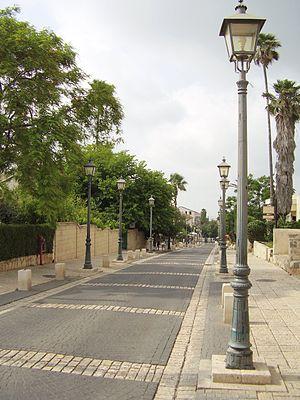
Zikhron Yaakov est une localité d'Israël installée sur le mont Carmel. Zikhron Yaakov a été fondé le 6 décembre 1882 par des membres des Amants de Sion. C'est la troisième localité juive fondée lors de la Première Aliyah.